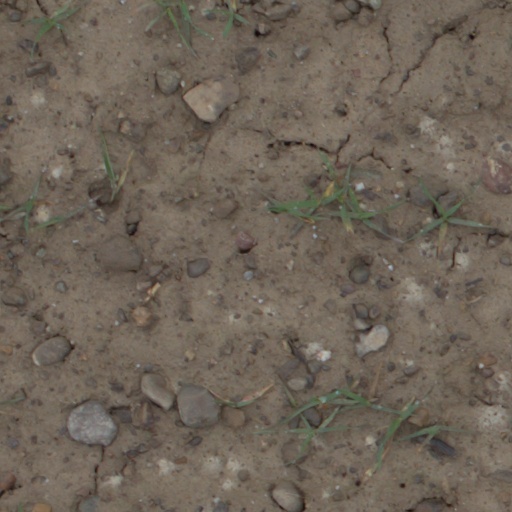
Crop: wheat